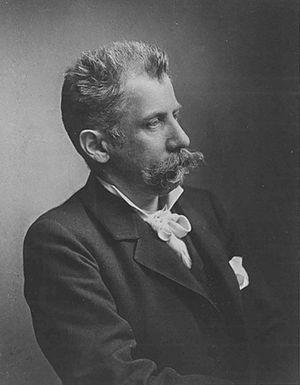
Gabriel von Seidl Italiano: Gabriel von Seidl
Gabriel Seidl, à partir de 1900 von Seidl, né le 9 décembre 1848 à Munich et mort le 27 avril 1913 à Munich, est un architecte allemand, auteur de bâtiments historicistes. Son frère Emmanuel était également architecte.